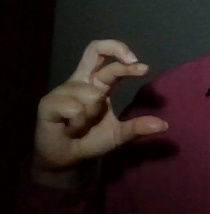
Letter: thal